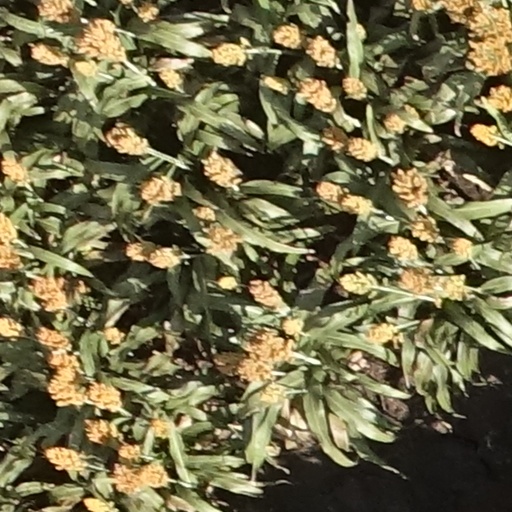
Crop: sorghum